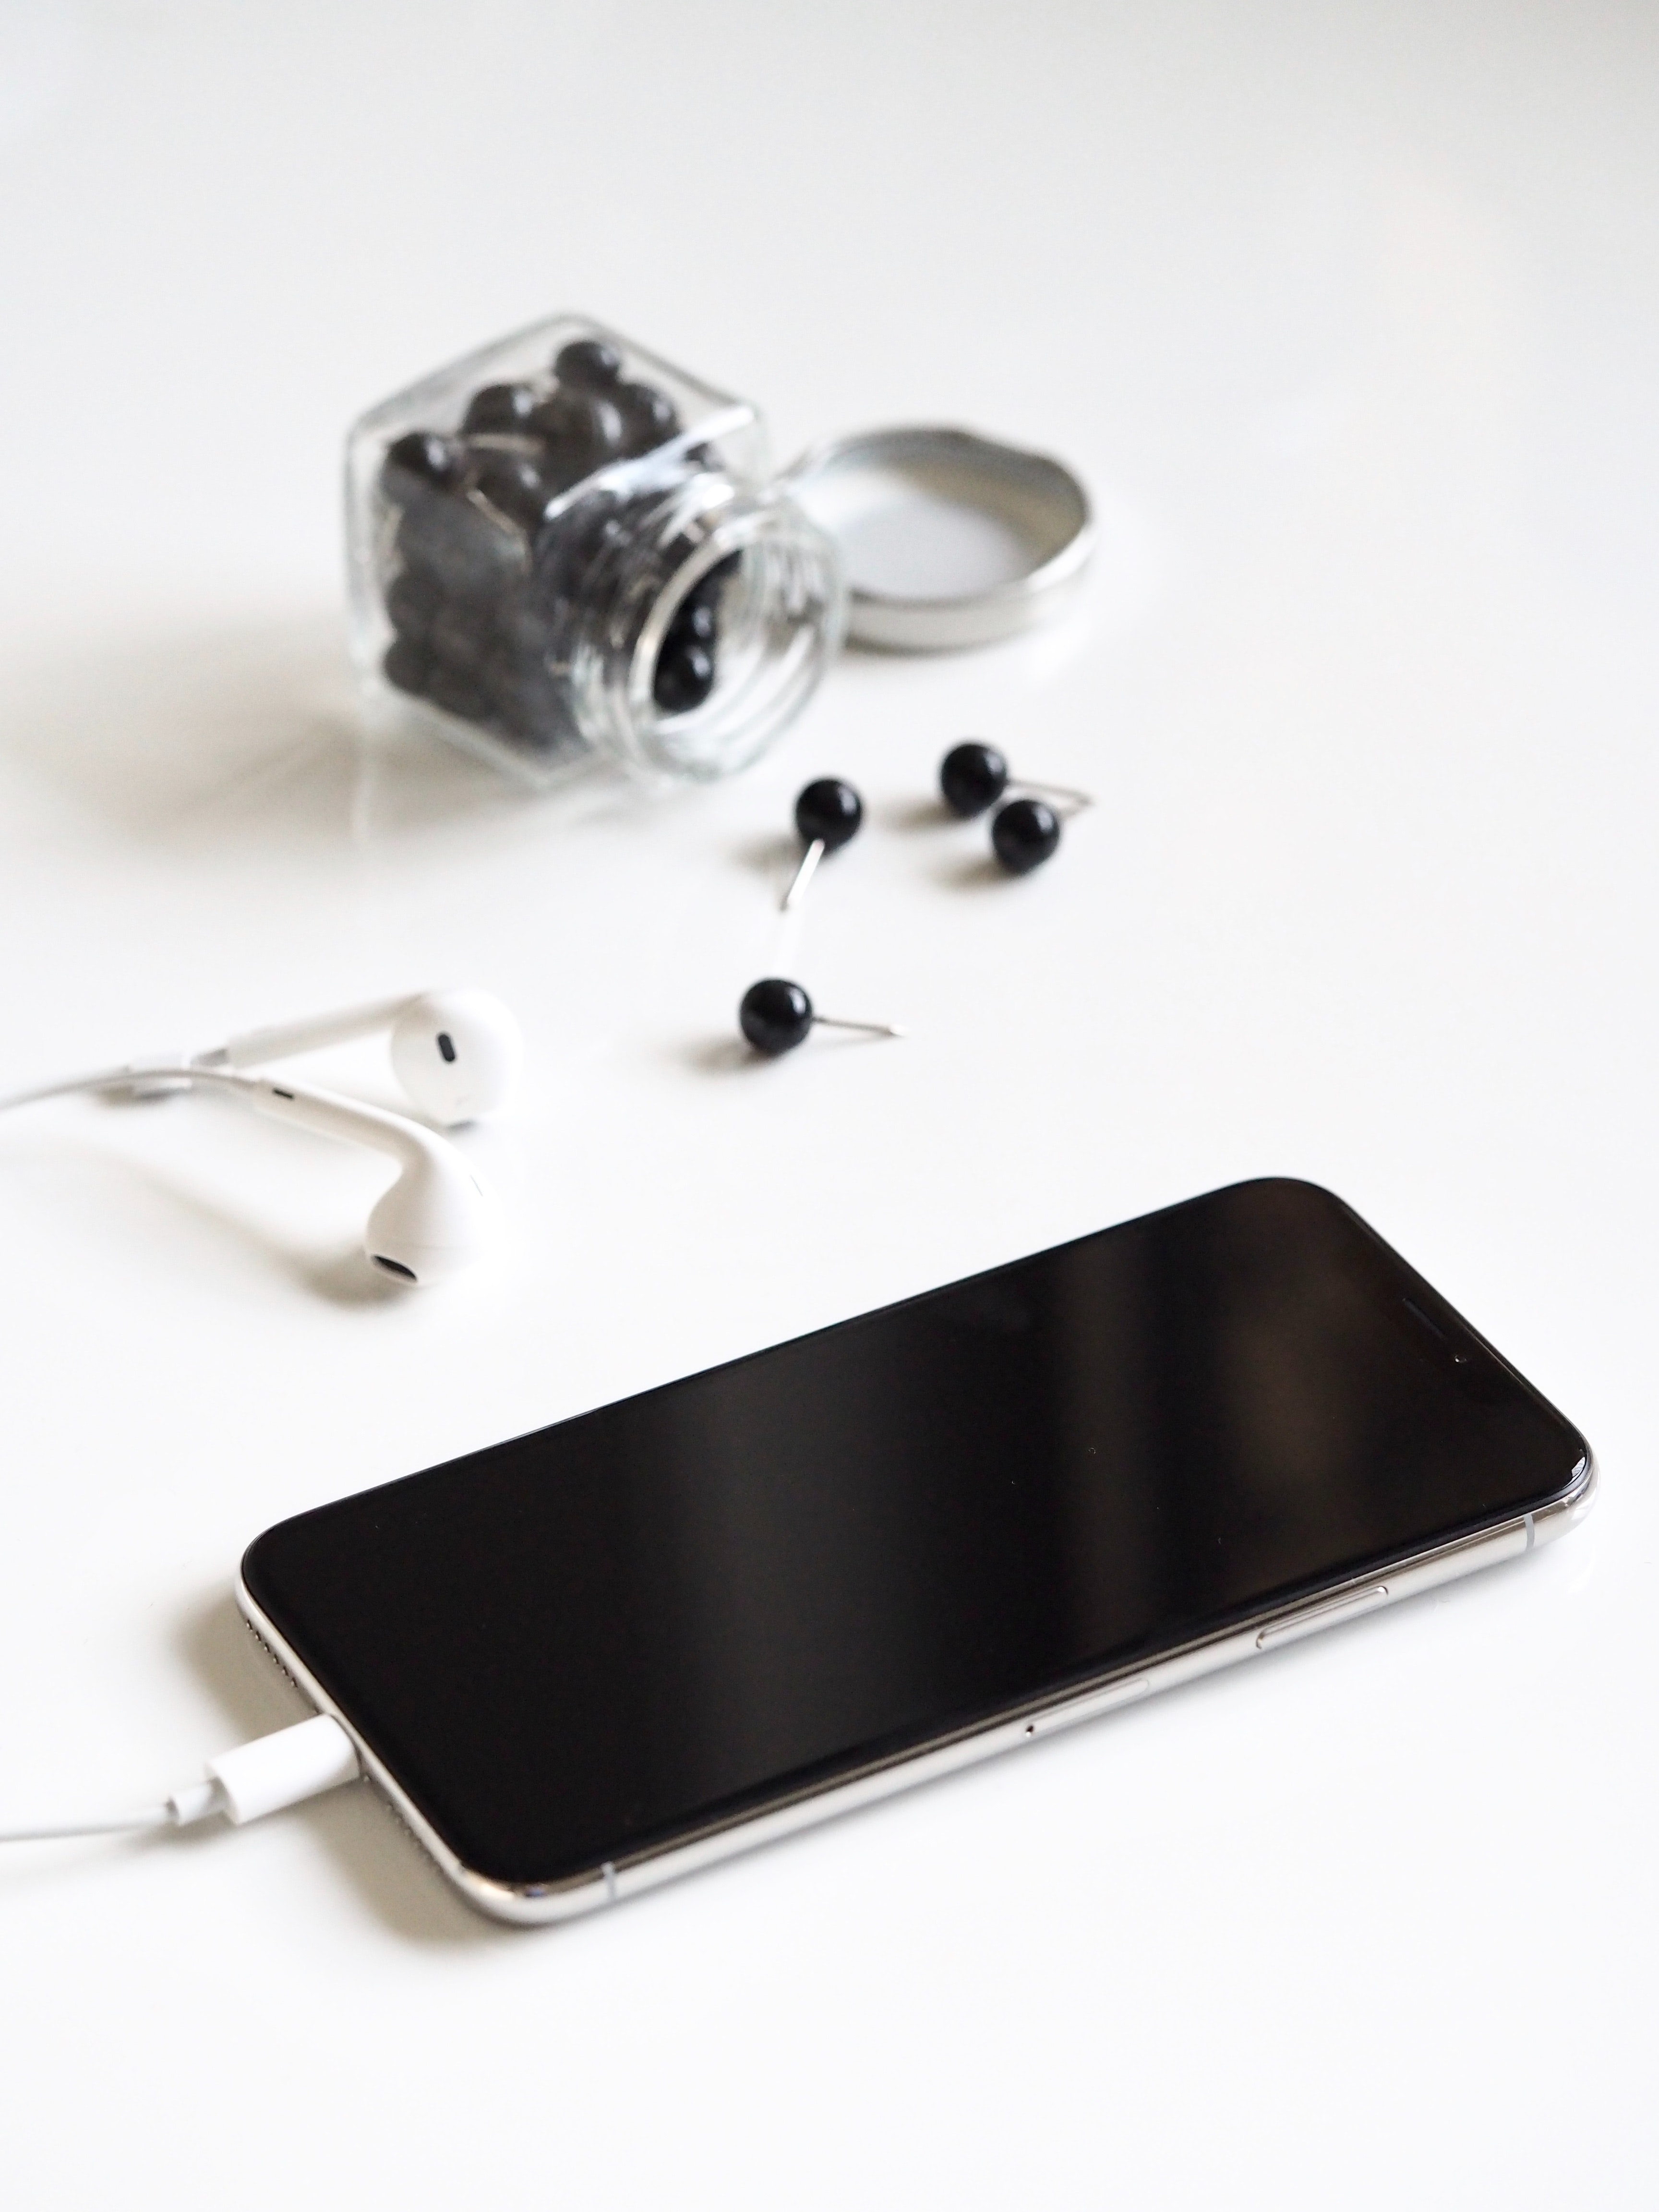
product, gadget, technology, electronic device, table, mobile phone, smartphone, fashion accessory, rectangle, silver, metal